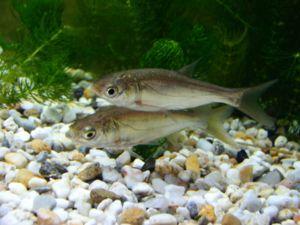
La carpe argentée ou amour argenté est une espèce de poissons d’eau douce de la famille des Cyprinidae, originaire de Chine et de l’Est de la Sibérie.